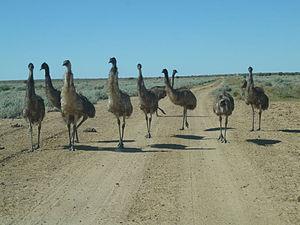
Famille d'émeus dans le désert de simpson
Le désert de Simpson est une vaste étendue aride occupant le centre de l'Australie. Il s'étend à la limite de trois des États australiens occupant le sud-est du Territoire du Nord ainsi que les espaces limitrophes du Queensland et de l'Australie-Méridionale. Sa superficie est évaluée selon les sources de cent quarante trois mille km² à trois cent mille km². Ses contours incertains sont fixés à l'ouest par le cours du fleuve Finke, au nord par la chaine de montagnes des MacDonnell Ranges, à l'est par les fleuves Georgina et Diamantina et au sud par le Lac Eyre. Dans ce désert, les précipitations annuelles sont faibles et il peut s'écouler plusieurs années sans pluie. Malgré son aridité, le désert est riche de centaines d'espèces animales et végétales, ce qui a conduit à établir plusieurs zones de protection.